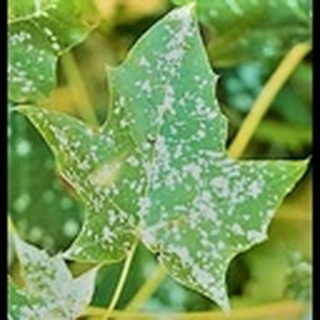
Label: cotton_powdery_mildew